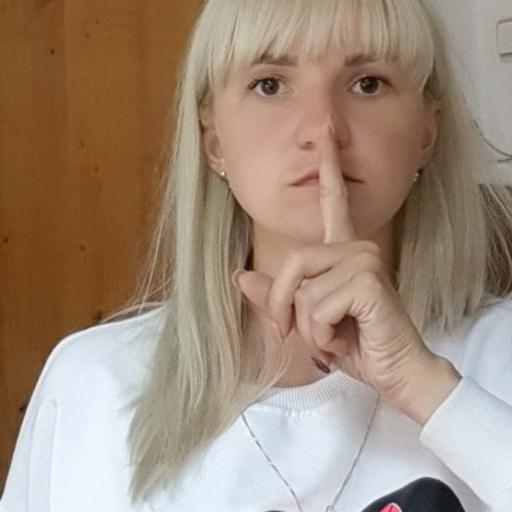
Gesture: mute